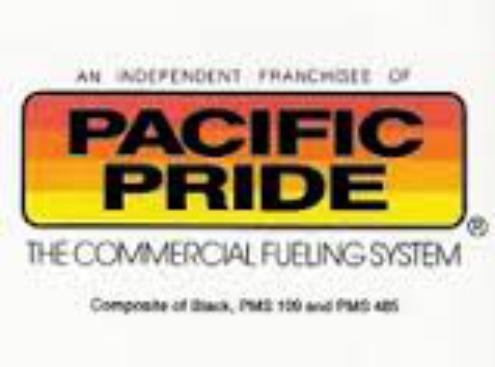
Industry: Transportation